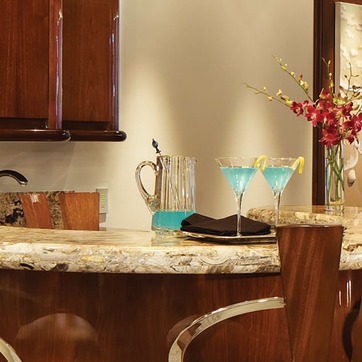
Material: glass